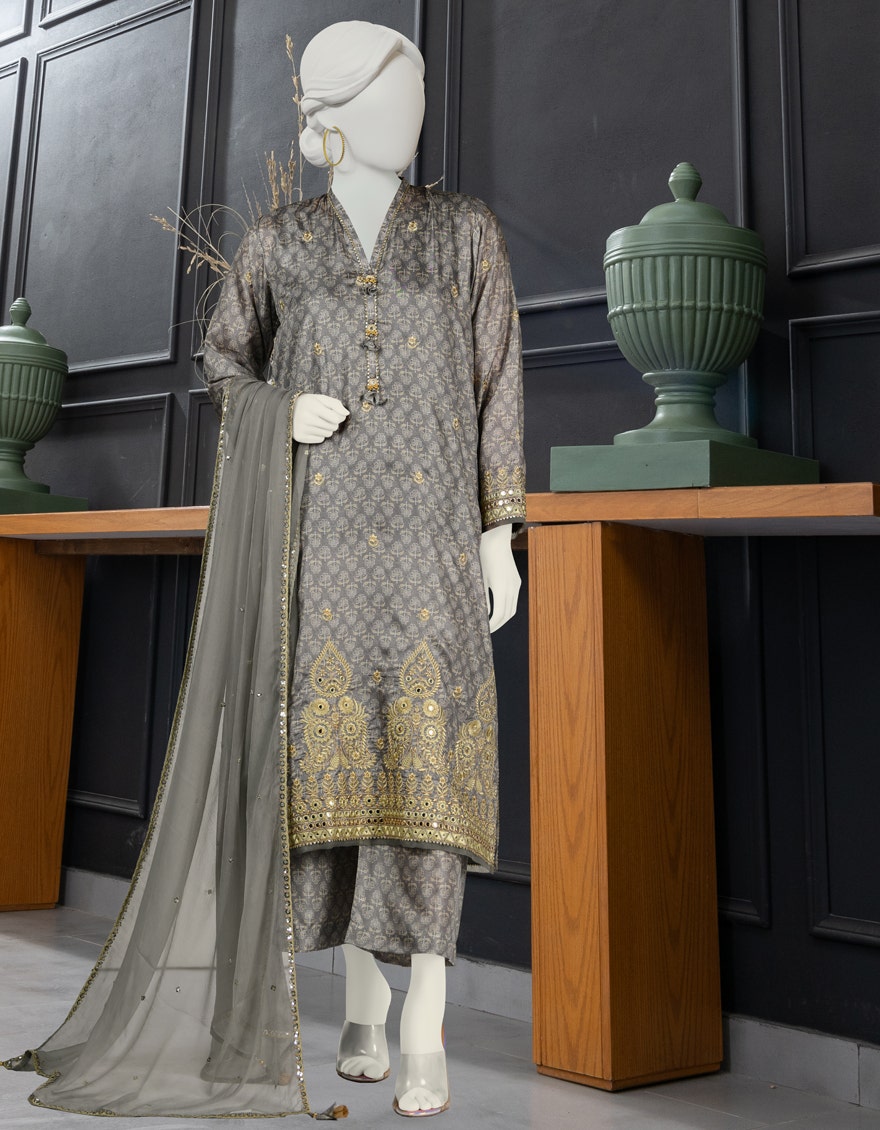
grey gold embroidered salwar suit